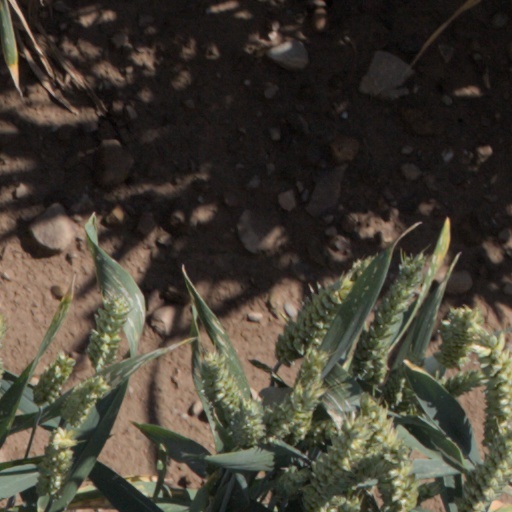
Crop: wheat